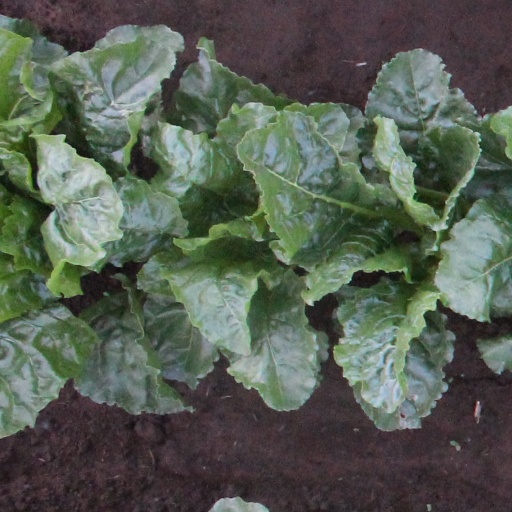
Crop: sugar beet